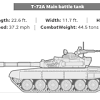
Label: T-72